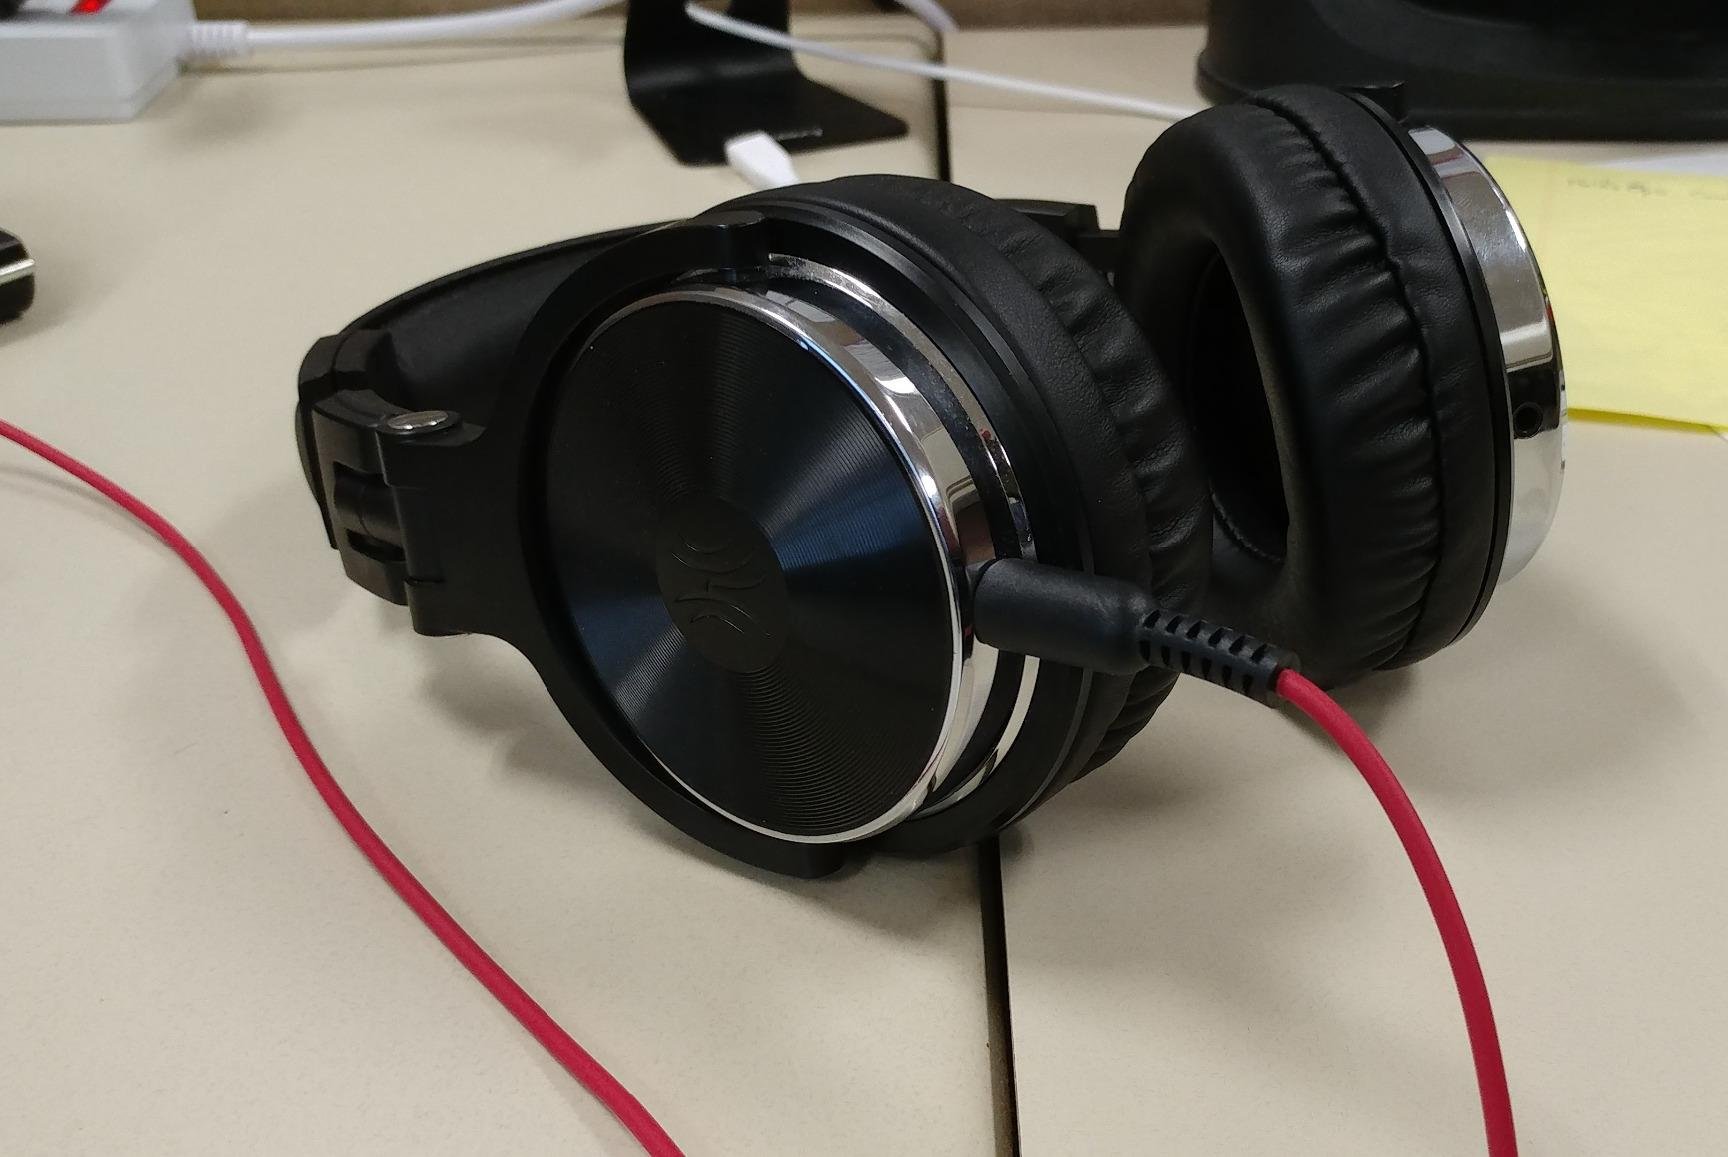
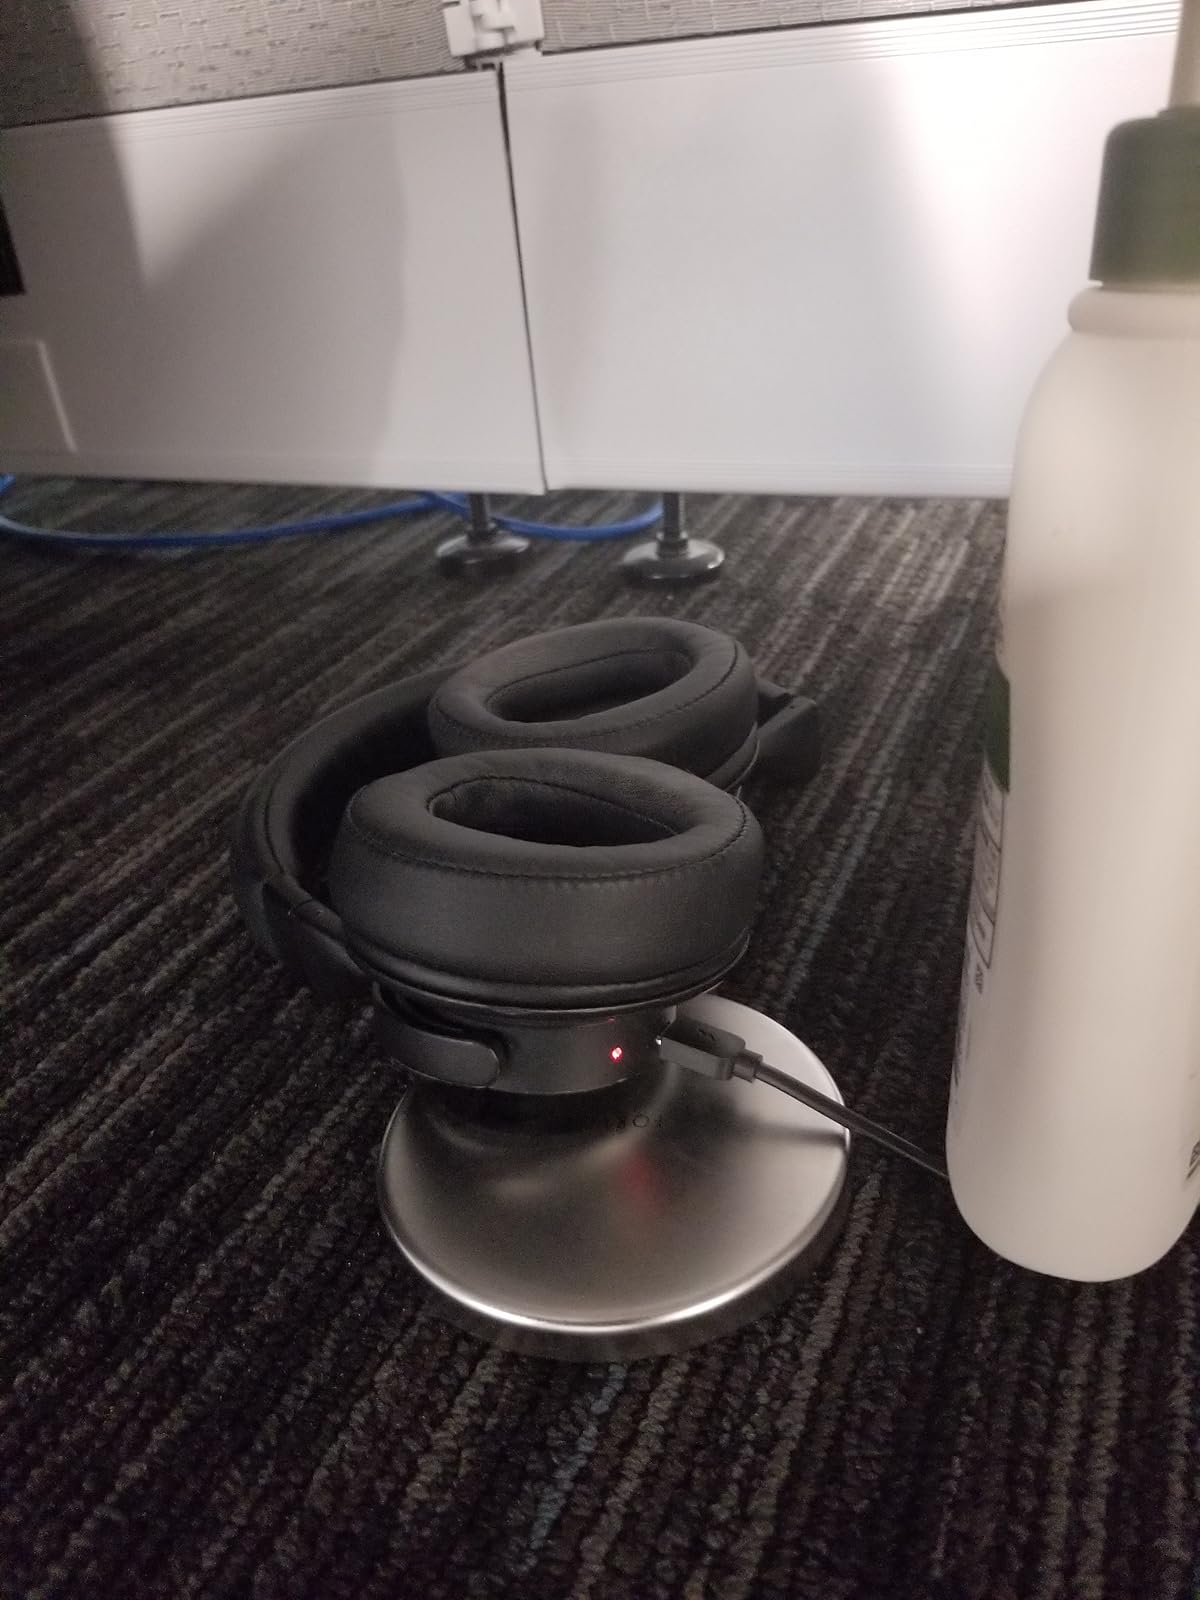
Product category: headphones
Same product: no